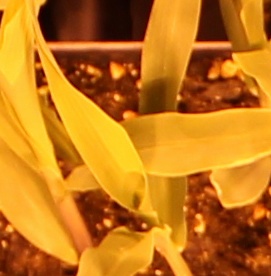
Label: Corn